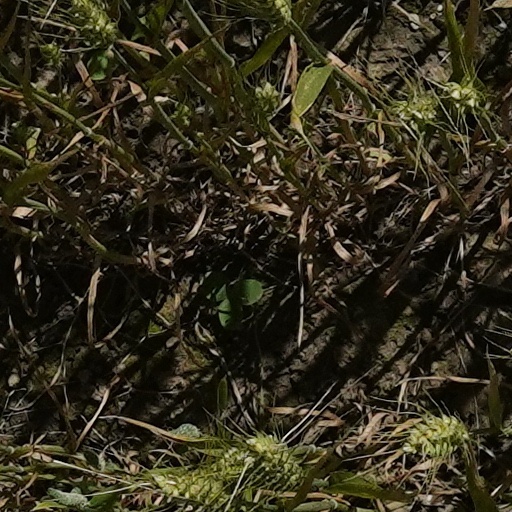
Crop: wheat